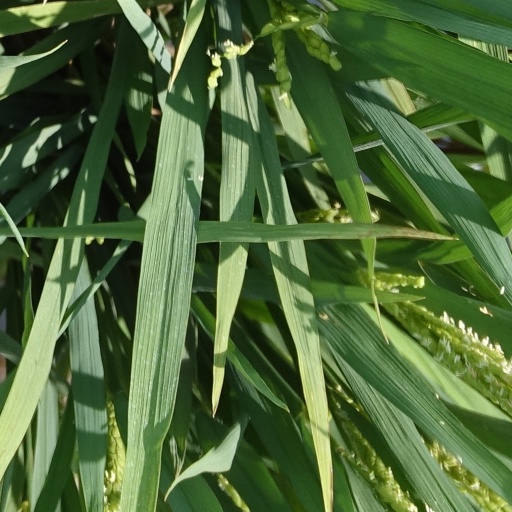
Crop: rice